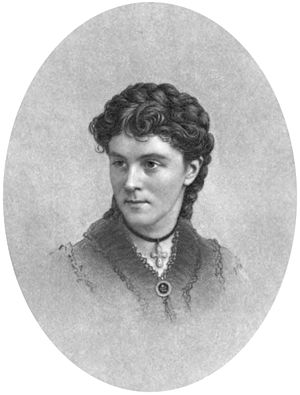
Emily Sartain
Emily Sartain var en amerikansk maler og grafiker. Hun var den første kvinde i Europa og USA, der arbejdede med mezzotinte-dybtryksteknikken, og hun var den eneste kvinde, der vandt en guldmedalje ved Centennial Exhibition 1875 i Philadelphia. Sartain blev nationalt anerkendt som kunstpædagog og var direktør for Philadelphia School of Design for Women 1866-1920. Også hendes far, John Sartain, og tre af hendes brødre, William, Henry og Samuel, var kunstnere. Før hun studerede på Pennsylvania Academy of the Fine Arts og udenlands, havde hendes far taget hende på den store Europa-dannelsesrejse. Hun var med til at oprette New Century Club for arbejdende og uddannede kvinder, for The Plastic Club for professionelle kvindelige kunstnere samt The Three Arts Club.